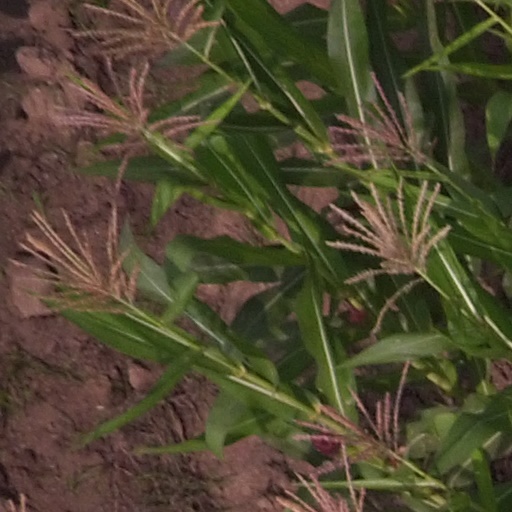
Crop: maize; corn